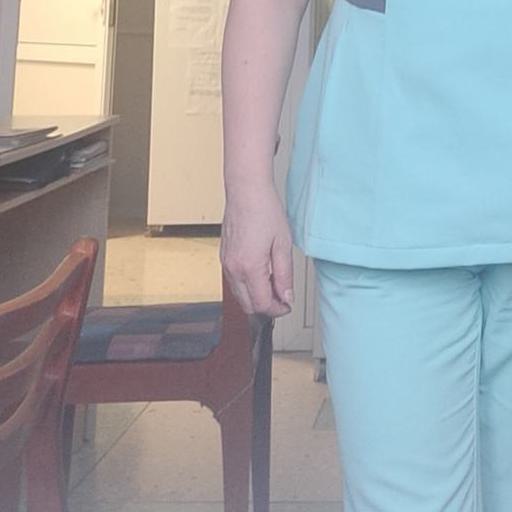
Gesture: no_gesture